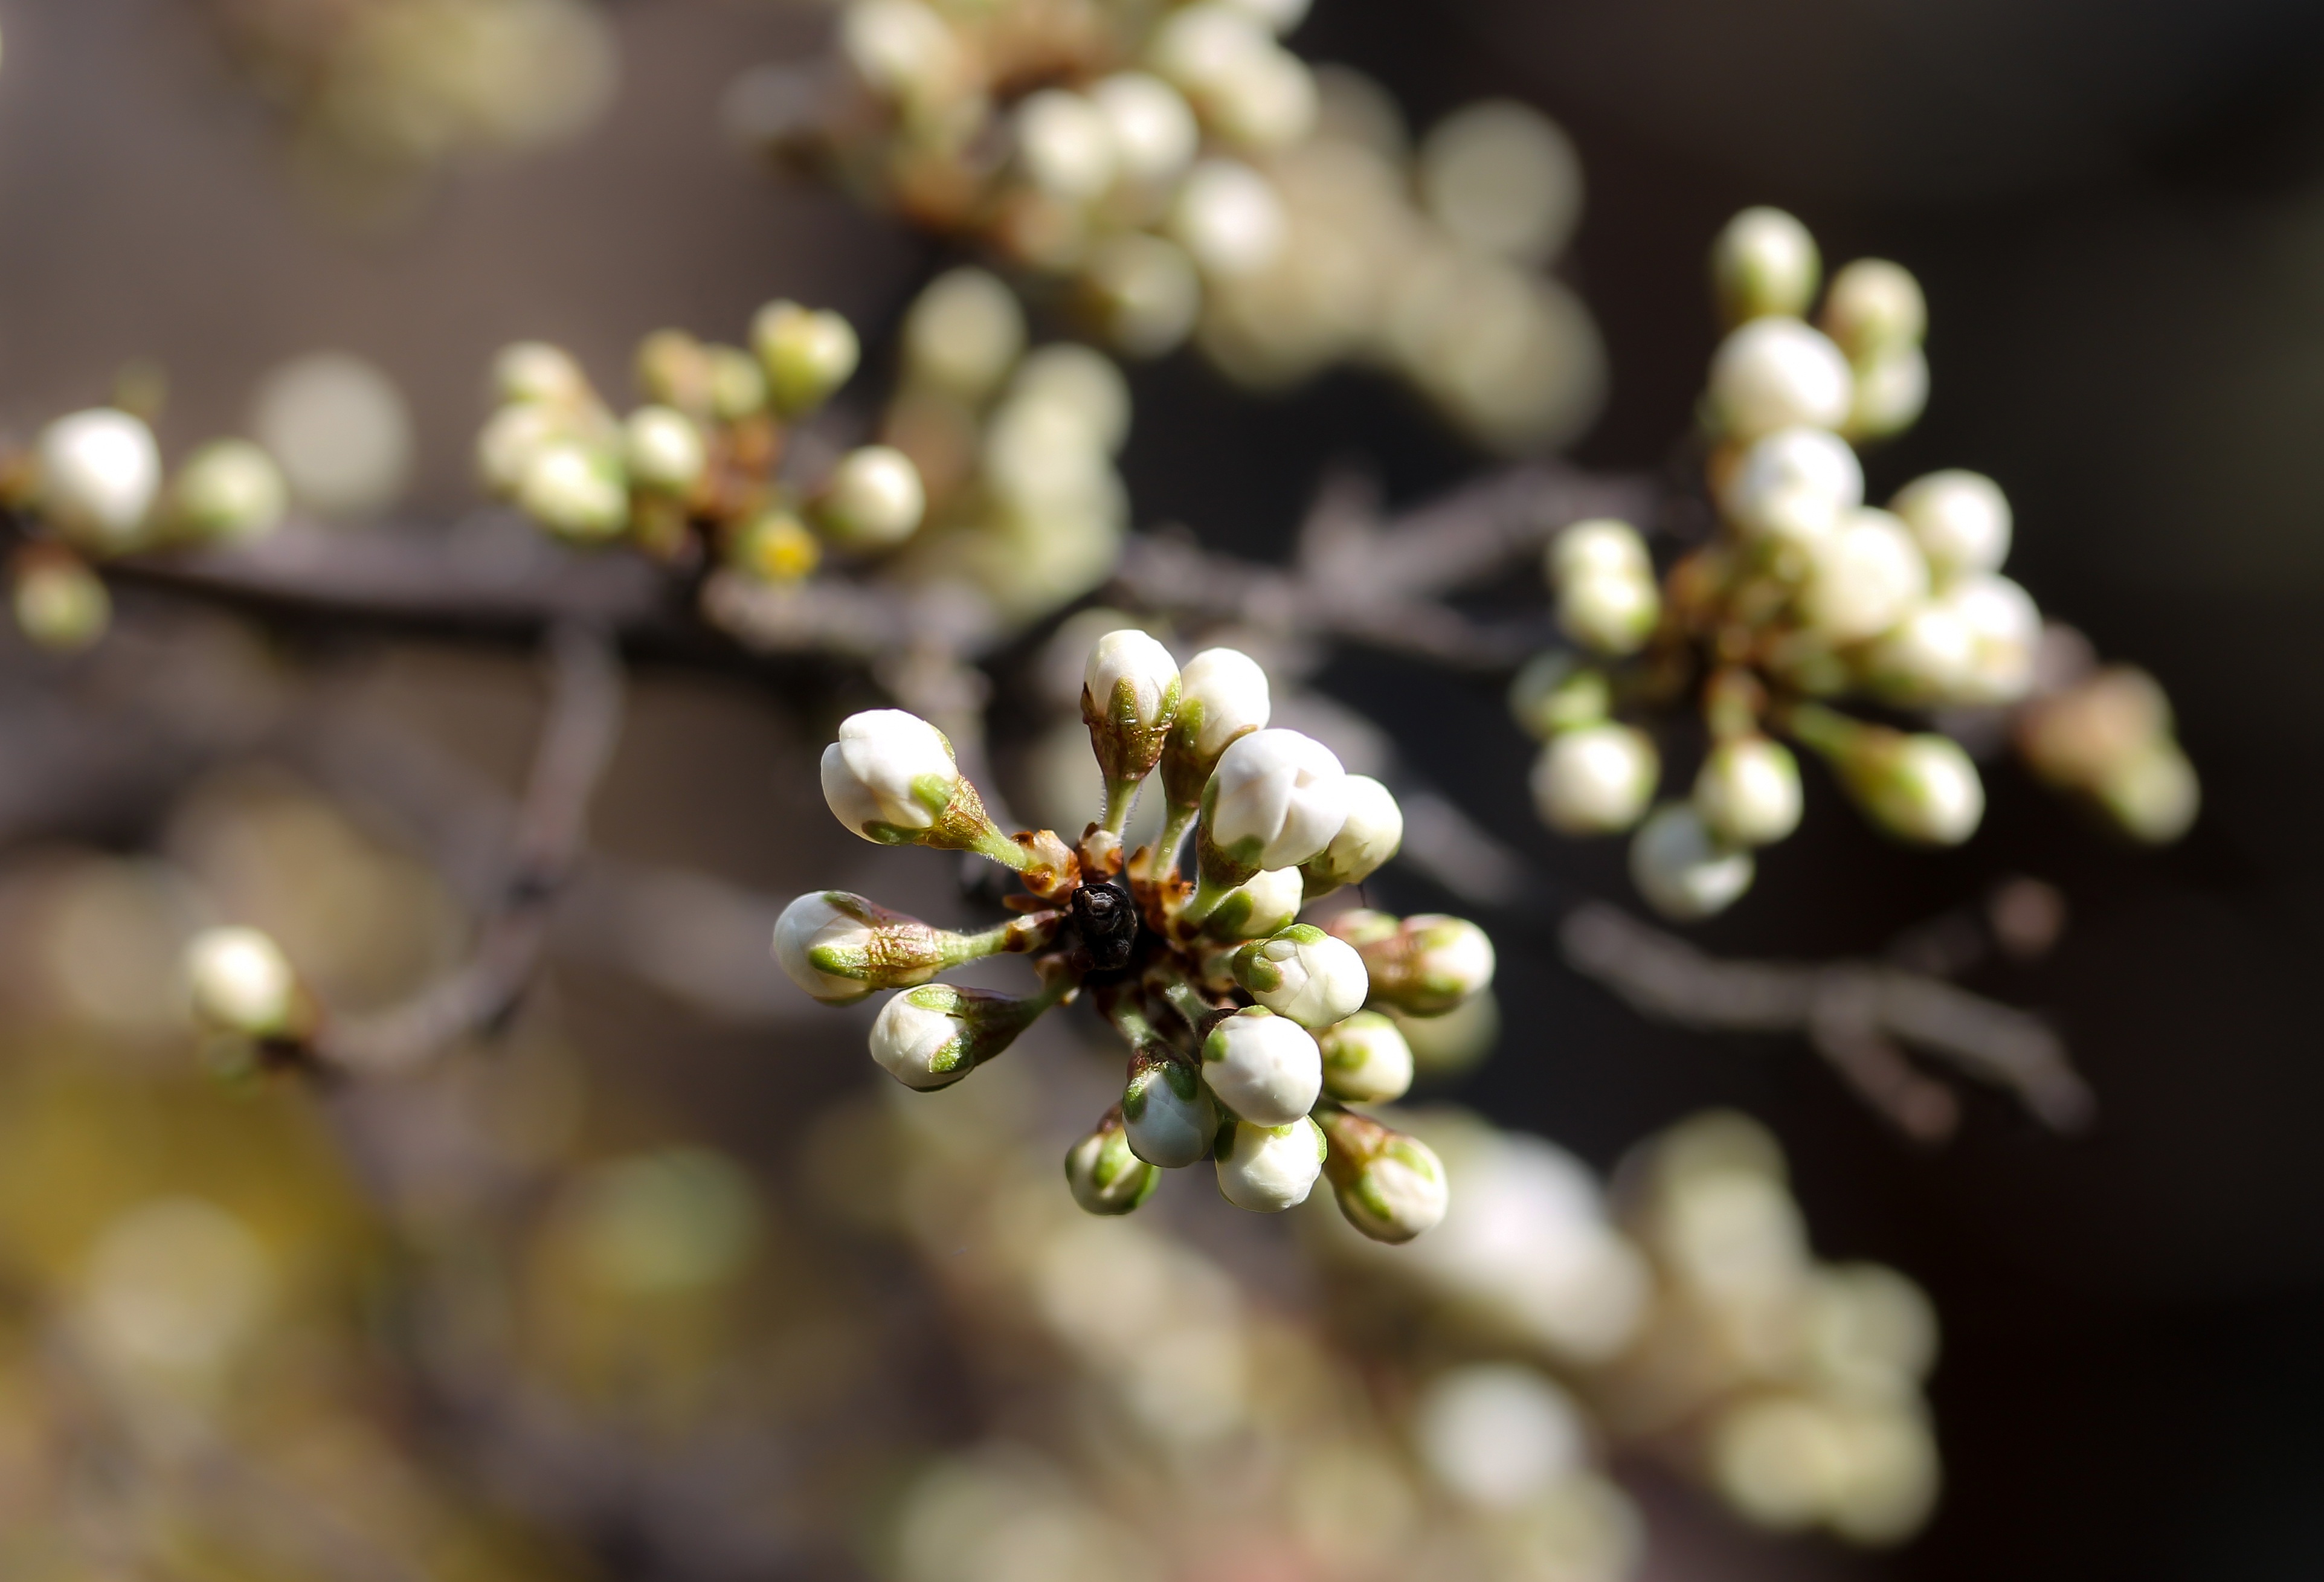
tree, nature, branch, blossom, plant, fruit, sunlight, leaf, flower, food, spring, green, produce, autumn, botany, yellow, flora, close up, jewellery, shrub, macro photography, flowering plant, flower buds, kikelet pansio, land plant, sloe